Chris Dodd 2008 presidential campaign

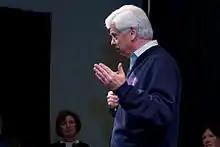
Dodd speaks at a Town Hall in Dover, New Hampshire

Chris Dodd entered the race on January 11, 2007, after making his announcement on the "Imus in the Morning" show. He cited his qualifications of experience and background as the strengths needed to lead the nation as president. A critic of the Iraq War, Dodd stated that his candidacy "...isn't just [about] Iraq -- there are problems here at home that are huge." He decided not to file with the FEC under an exploratory committee but instead filed as a full-fledged candidate. He began campaigning in the state of South Carolina on January 15, 2007, and hit the trails to New Hampshire on January 20.